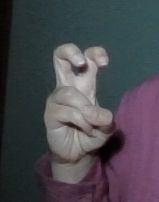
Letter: toot